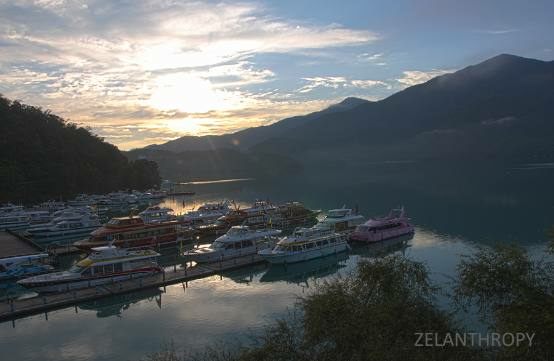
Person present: No